T S Narayanaswami College of Arts and Science

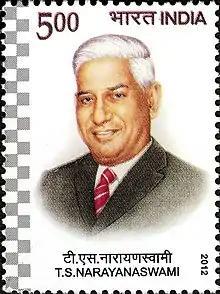
T S Narayanaswami on a 2012 stamp of India

T S Narayanaswami College of Arts and Science is a co-educational institution of higher learning affiliated to the University of Madras and founded by The India Cements Educational Society.